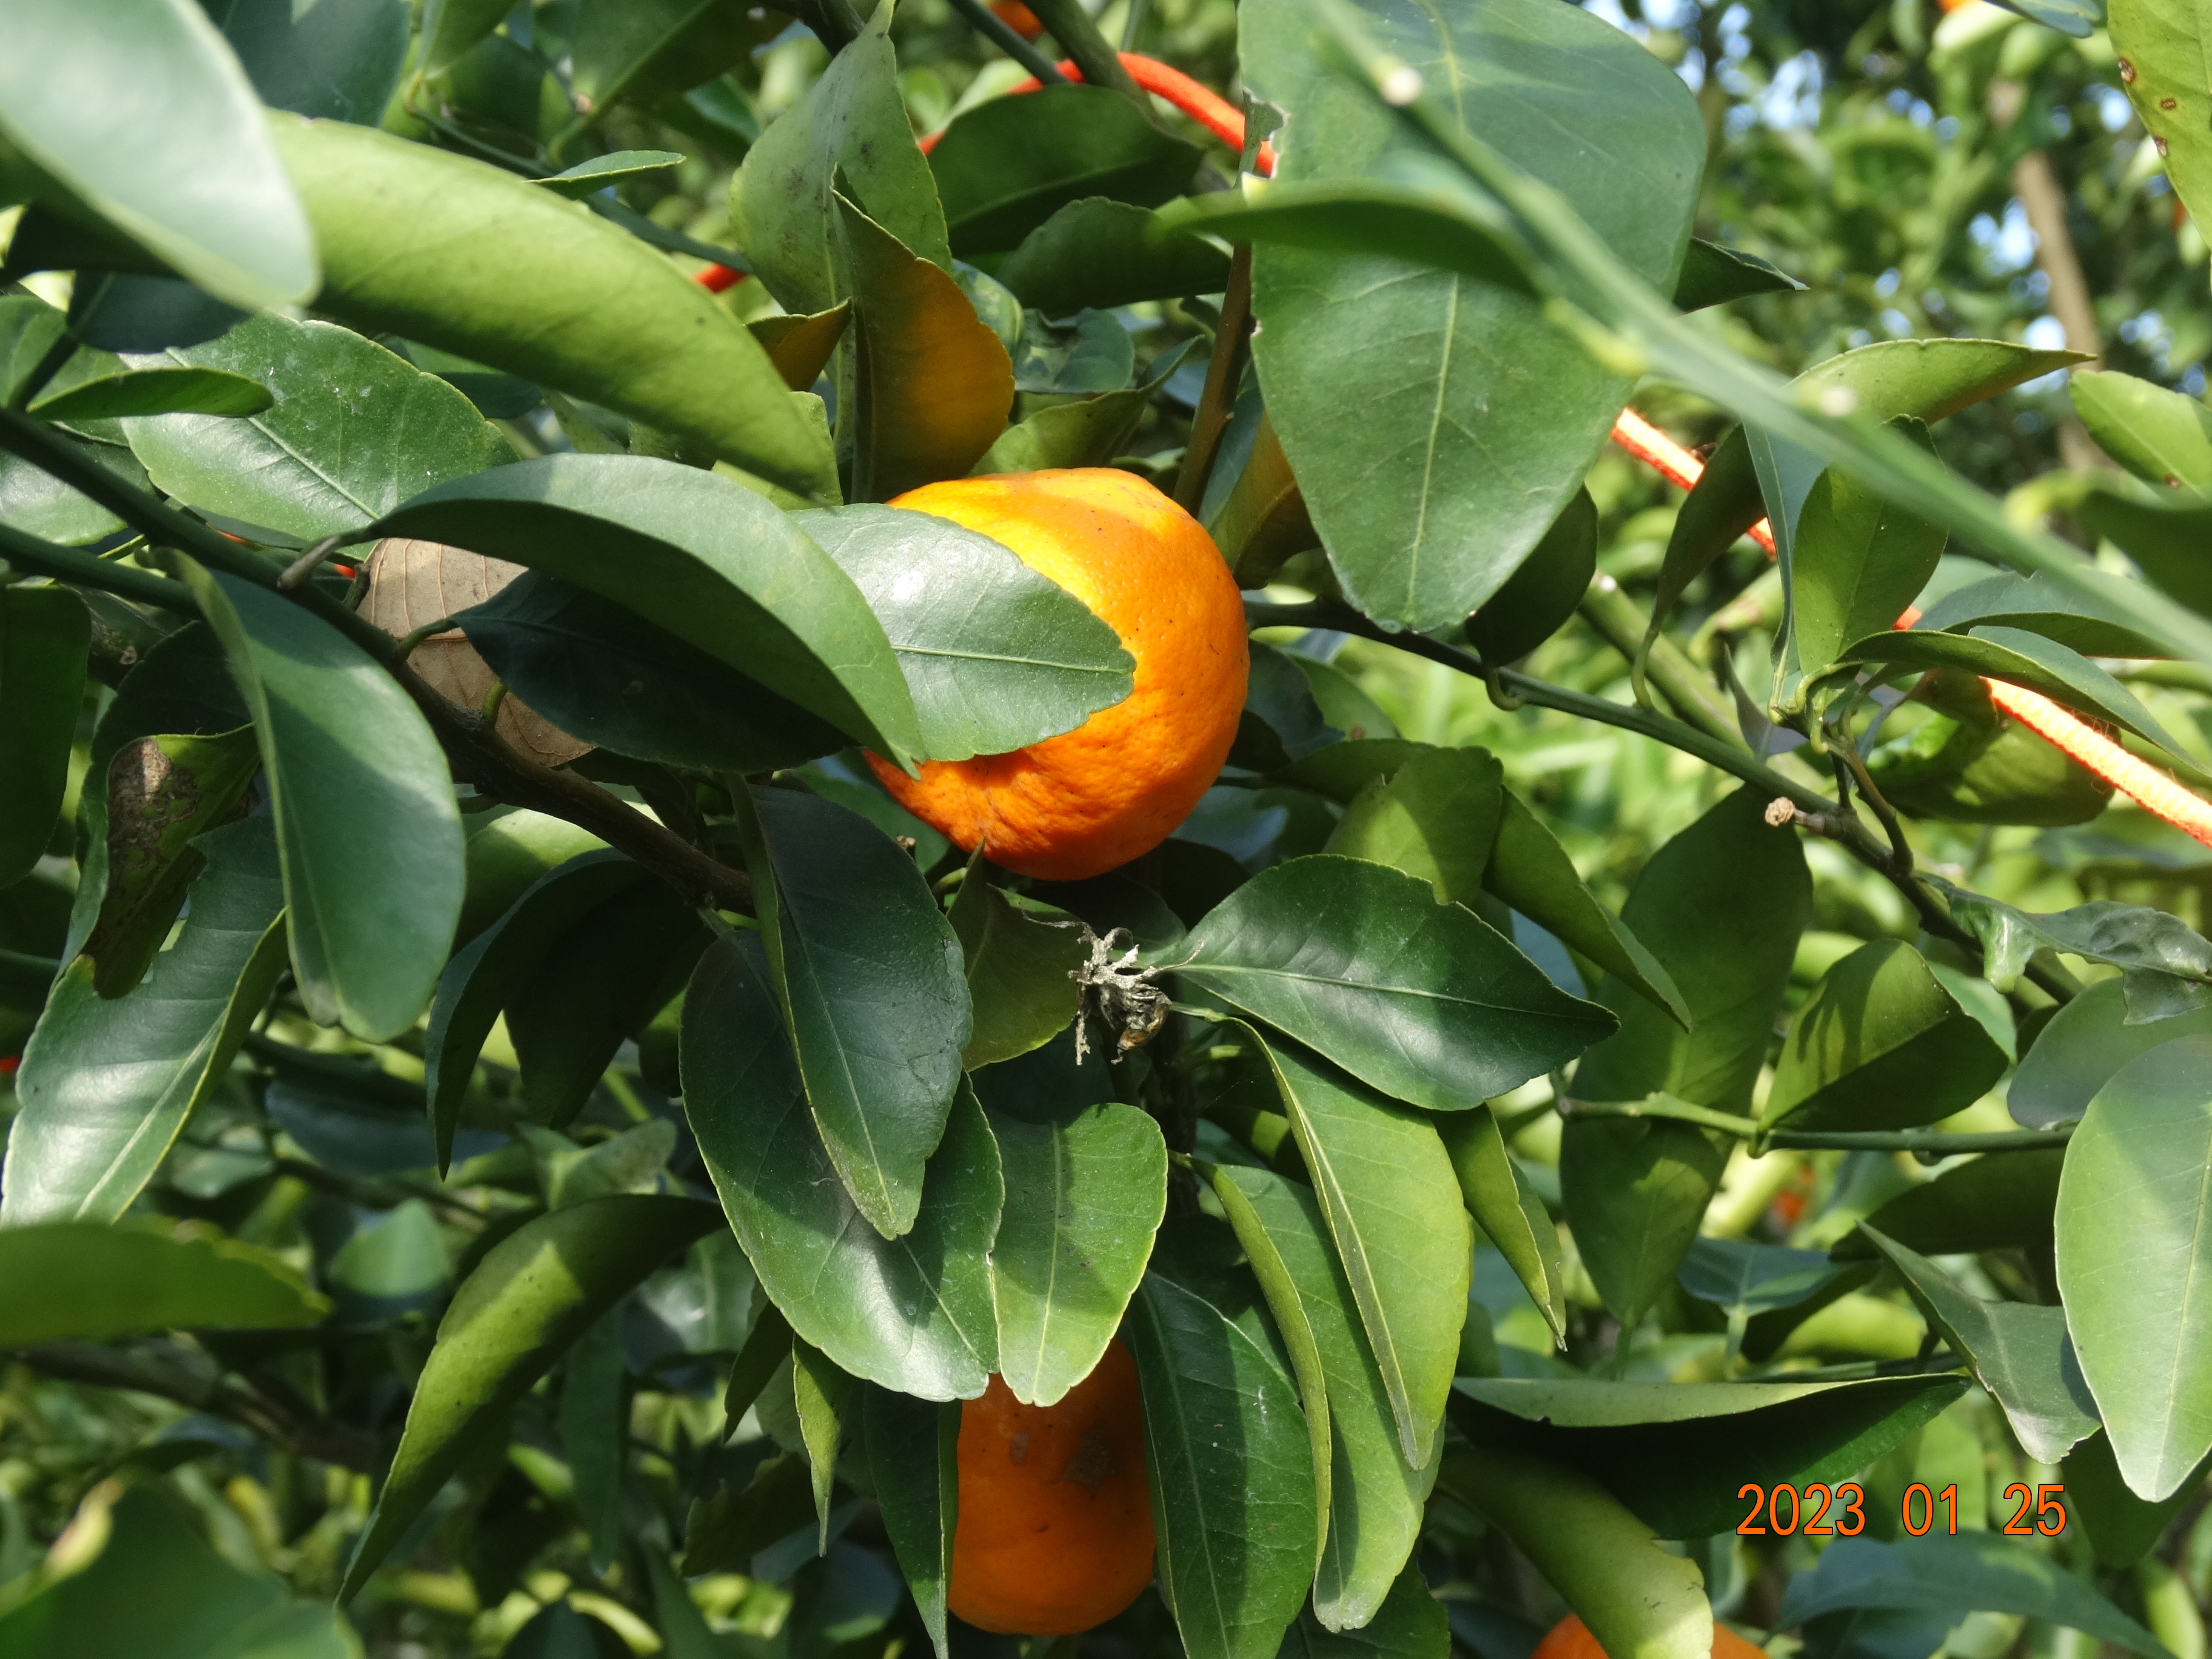
Citrus fruit variety: ponkan